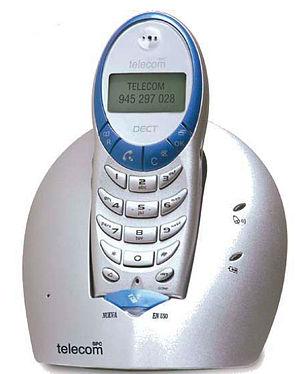
L'électricité existe depuis les débuts de l'univers qui est composé, selon des principes physiques, de « matière ». Son histoire vue par les hommes remonte aux débuts de l'humanité, car l'électricité est partout présente, très discrète la majorité du temps. Elle se manifeste parfois de manière très spectaculaire et brutale : par exemple sous forme d'éclairs associés au tonnerre et à des destructions.
Un téléphone sans fil est un téléphone, à portée limitée, qui permet des déplacements dans une habitation ou une entreprise.